Vaibhavi Shandilya

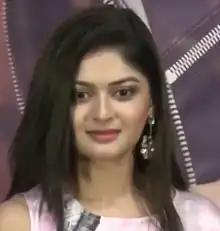
Vaibhavi sandilya in 2017

Vaibhavi Shandilya (born 27 May 1993) is an Indian actress who works in Tamil, Kannada and Marathi-language films. After making her debut in the Marathi film "Janiva" (2015), she has been in films including "Ekk Albela" (2015), "Sakka Podu Podu Raja" (2017), "Iruttu Araiyil Murattu Kuththu" (2018), "Cap maari" (2019) and "Gaalipata 2" (2022).